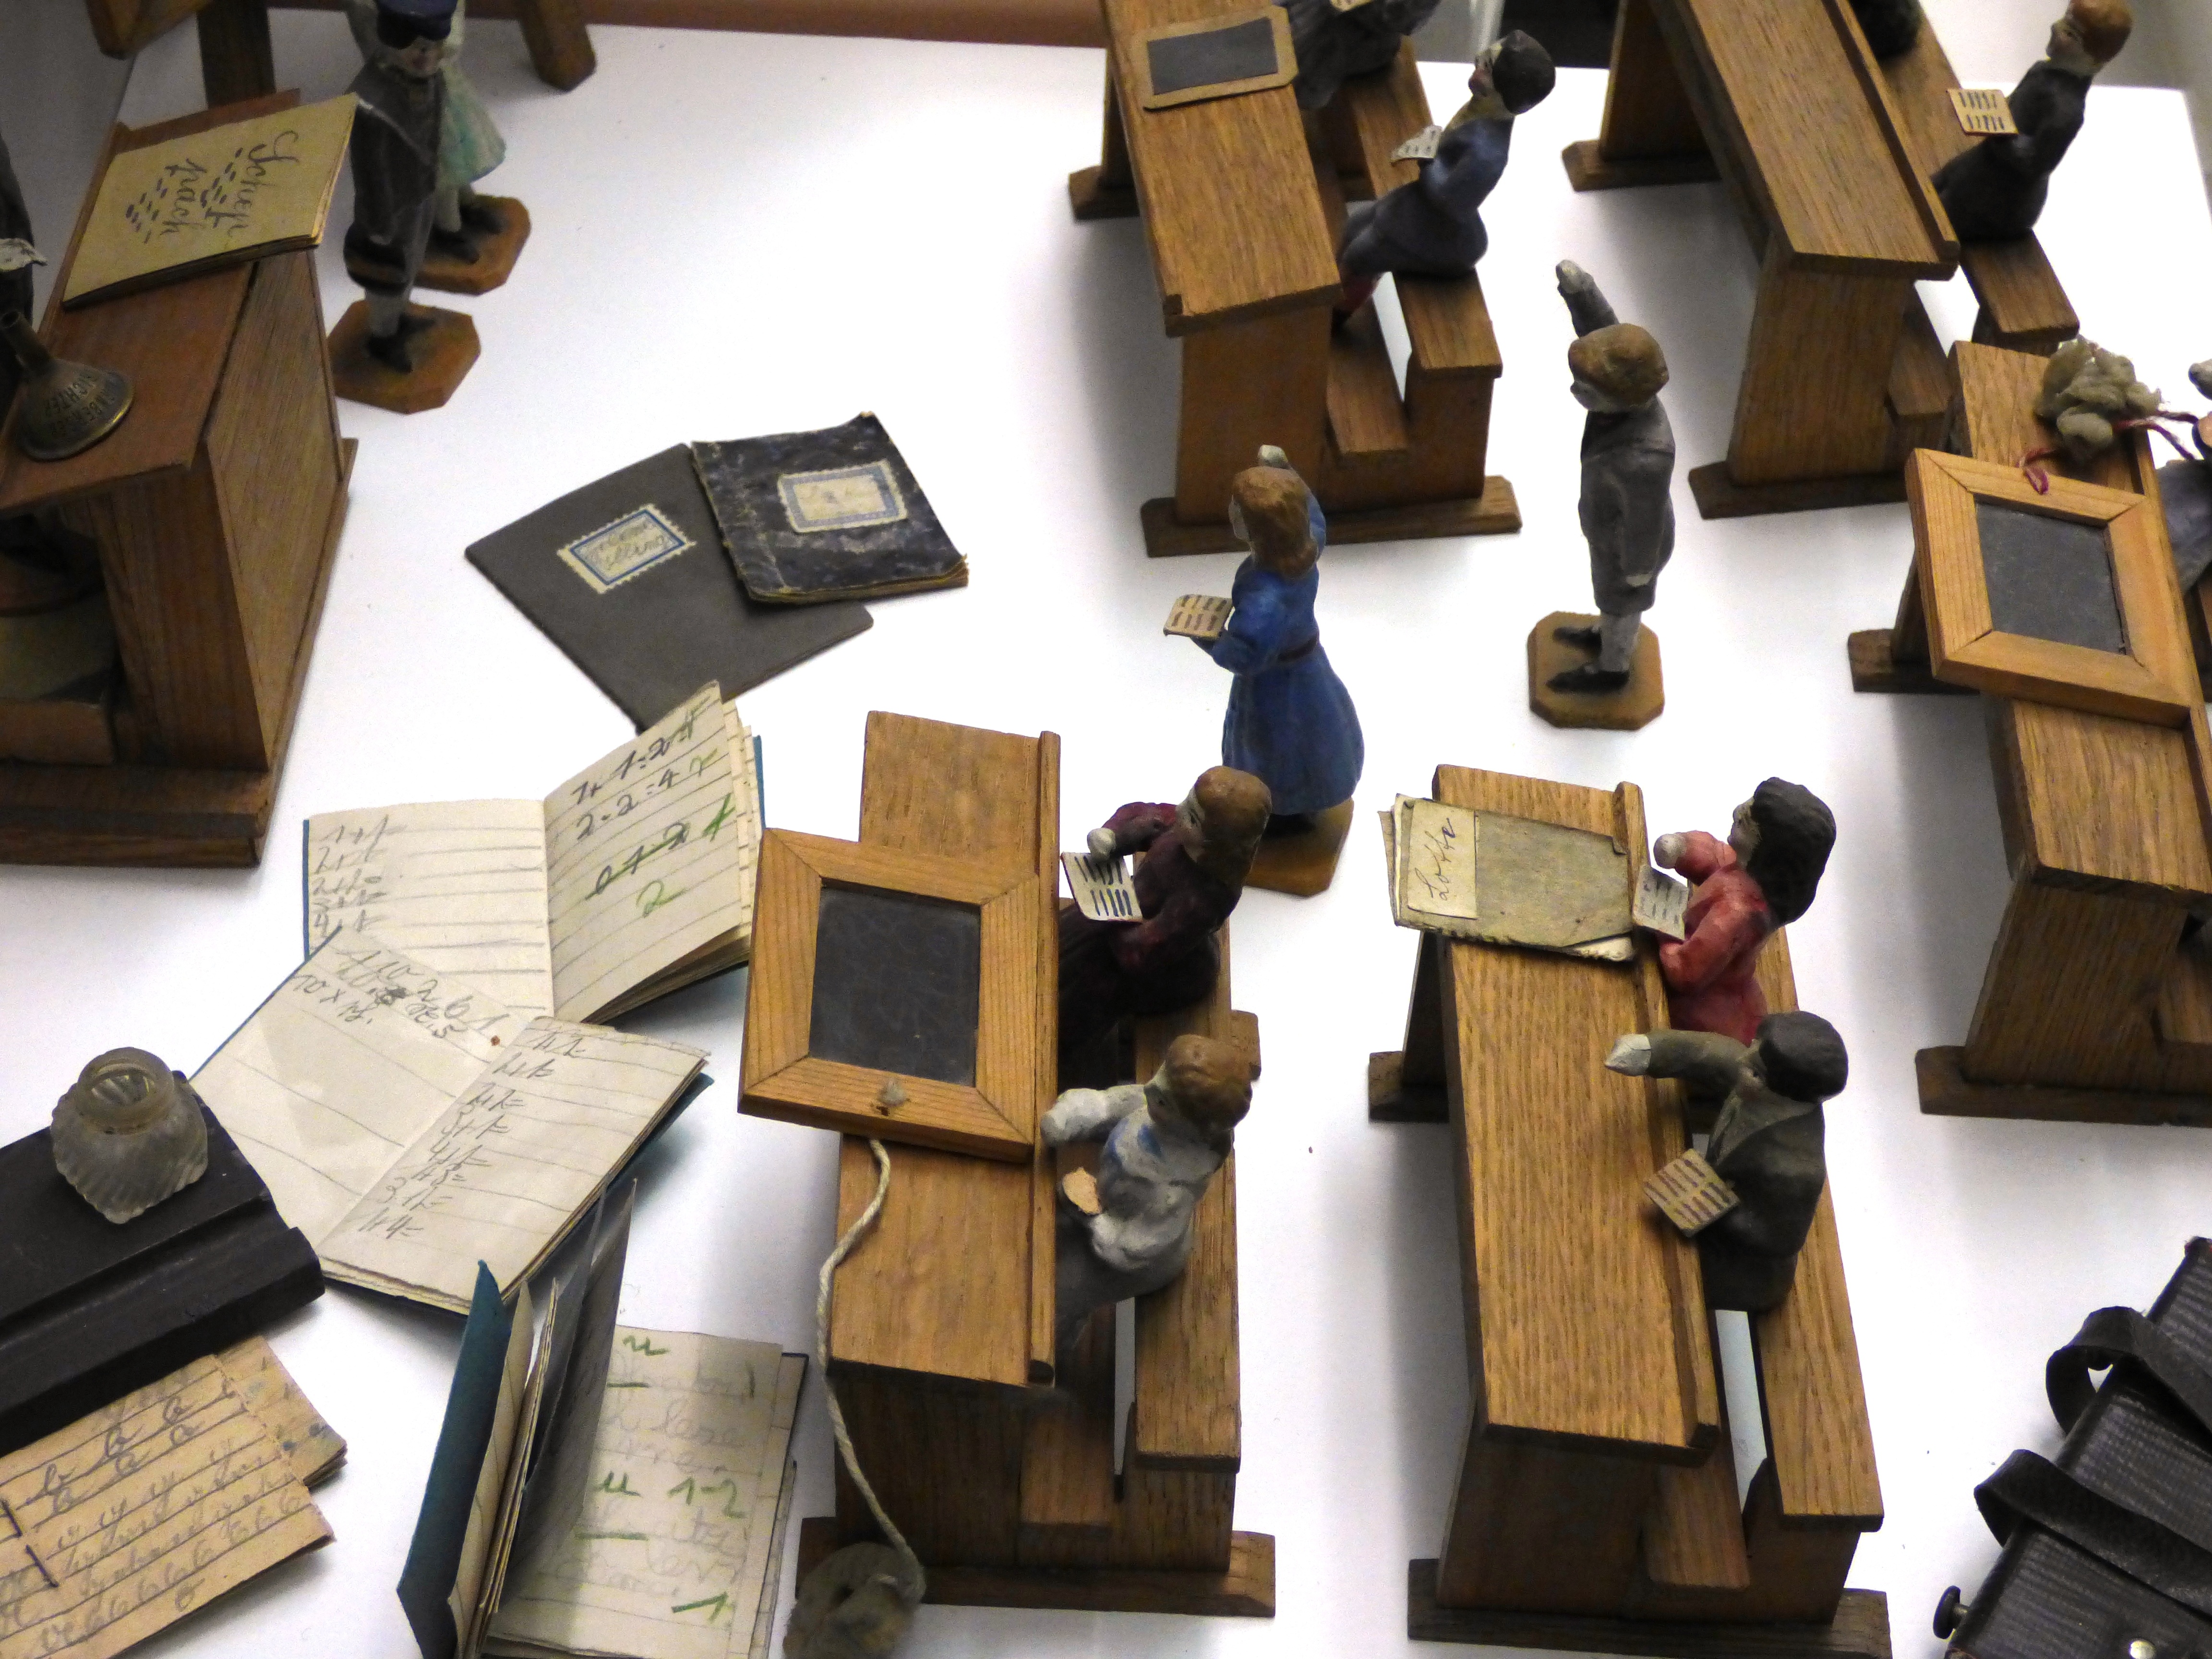
diary, furniture, science, chalk, school, benches, teacher, handbook, product design, an array of